Rhaetian Railway Ge 4/4 II

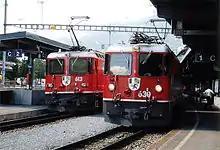
Two locomotives of class Ge 4/4  in Klosters. At right, no 630 (Trun) in unrebuilt condition, behind it the already rebuilt no 613 (Domat/Ems) with square headlights and an altered position of the number on its nose.

In their external appearance, the Ge 4/4 locomotives, supplied by Swiss Locomotive and Machine Works (SLM) and Brown, Boveri & Cie (BBC), are reminiscent of the Re 4/4 of the Swiss Federal Railways.